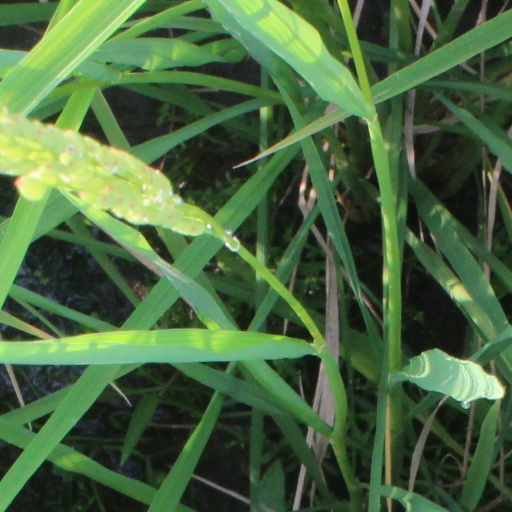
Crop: rice